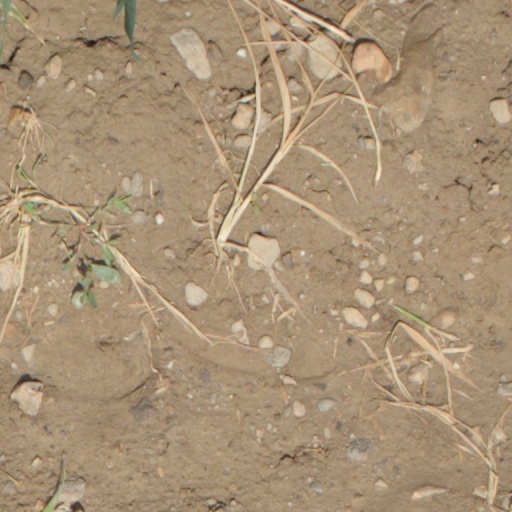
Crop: wheat